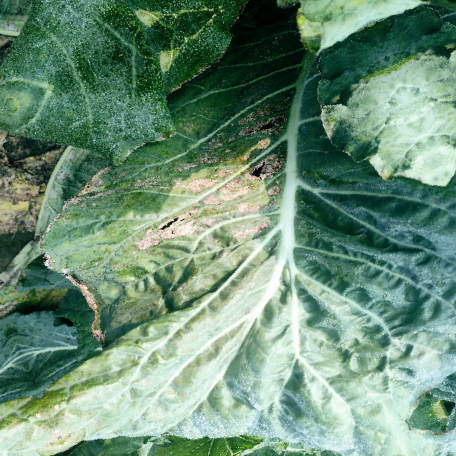
Label: Downy Mildew